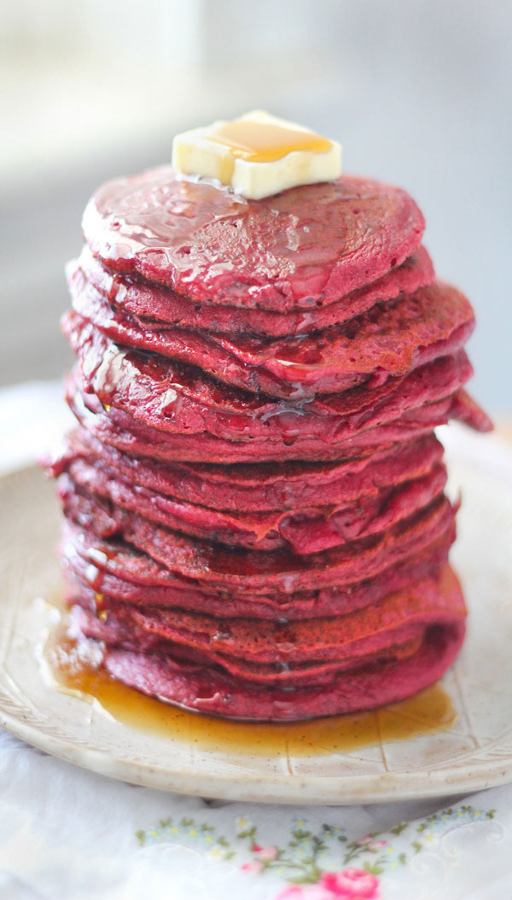
this recipe is dyed with beets - perfect for breakfast .